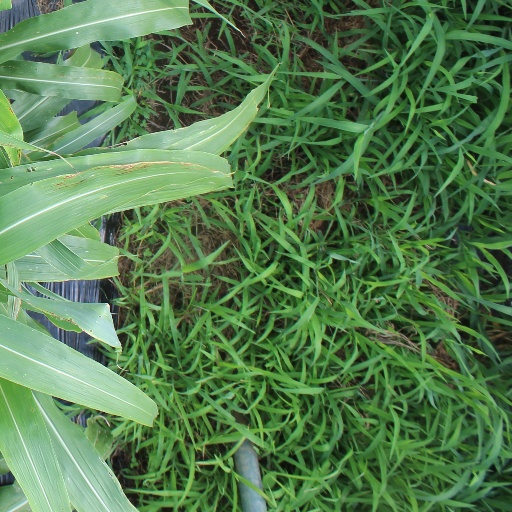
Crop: sorghum